Horse Feathers

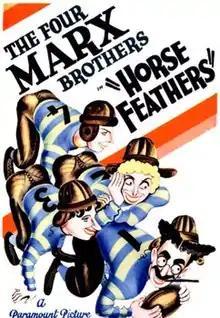
Poster by Al Hirschfeld

Horse Feathers is a 1932 American pre-Code comedy film starring the Marx Brothers. It stars the Four Marx Brothers (Groucho, Harpo, Chico, and Zeppo), Thelma Todd and David Landau. It was written by Bert Kalmar, Harry Ruby, S. J. Perelman, and Will B. Johnstone. Kalmar and Ruby also wrote the original songs for the film. Several of the film's gags were taken from the Marx Brothers' stage comedy from the 1900s, "Fun in Hi Skule". The term "horse feathers" is U.S. slang for "nonsense, rubbish, balderdash," attributed originally to Billy DeBeck. As a work published in 1932 and renewed within 28 years, it will enter the public domain on January 1, 2028.